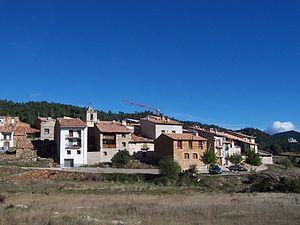
La Pobla de Benifassà, en valencien et officiellement, est une commune d'Espagne de la province de Castellón dans la Communauté valencienne. Elle est située dans la comarque du Baix Maestrat et dans la zone à prédominance linguistique valencienne. Elle fait partie de la mancomunidad de Taula del Sénia et de la Mancomunidad Comarcal Els Ports.